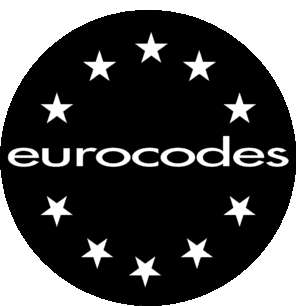
Logo Eurocodes